Houthi hijacking of the Galaxy Leader

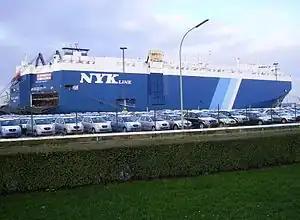
"Galaxy Leader" in 2006

The hijacking of the "Galaxy Leader" occurred on November 19, 2023, when Yemen's Houthi rebels seized the Bahamian-flagged, Japanese-operated and British-owned cargo ship in the Red Sea near the Yemeni port of Hodeidah. The ship, en route from Turkey to India, was boarded by 10 armed militants who were dropped off by a helicopter and detained its 25 crew members, including nationals from the Philippines, Ukraine, Mexico, and Romania.